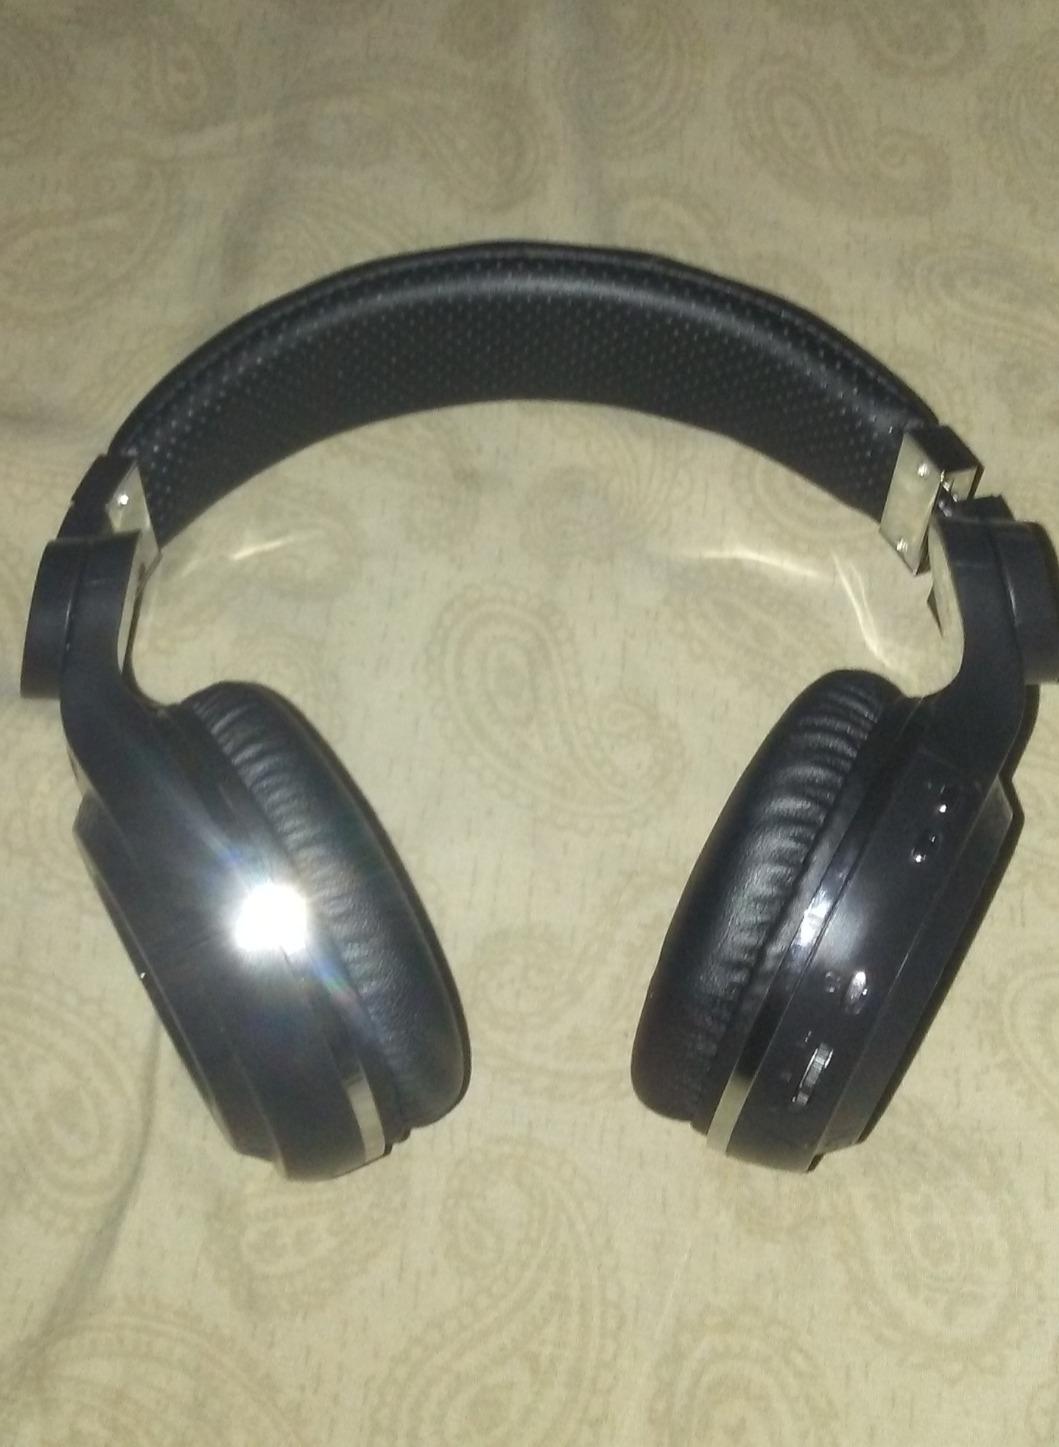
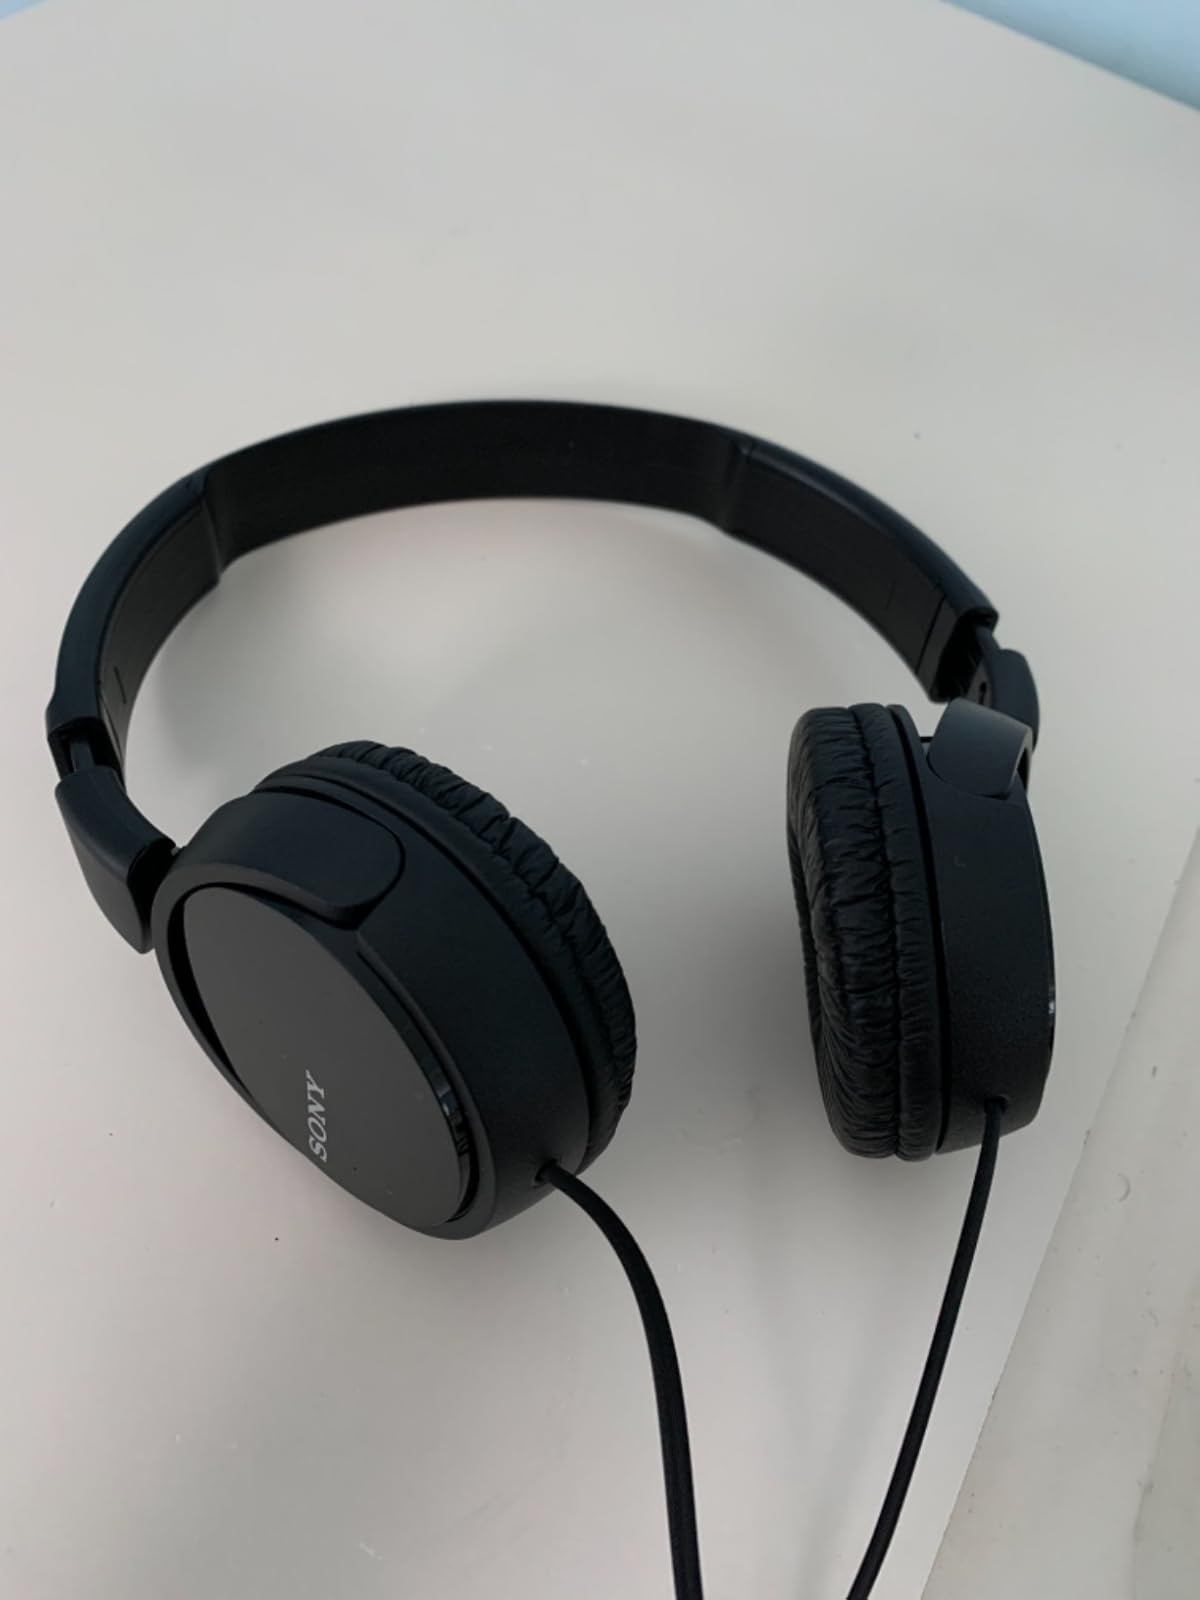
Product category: headphones
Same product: no